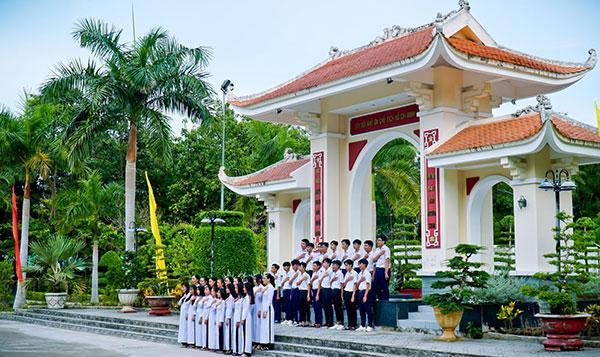
ở phía trước cổng của khu di tích có sự xuất hiện của một đám đông